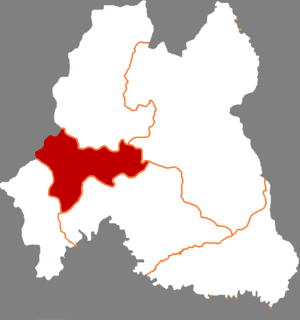
Le district de Jiangyuan est une subdivision administrative de la province du Jilin en Chine. Il est placé sous la juridiction de la ville-préfecture de Baishan.